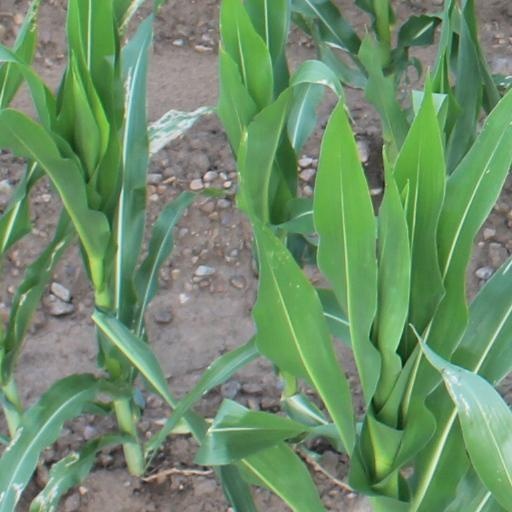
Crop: maize; corn